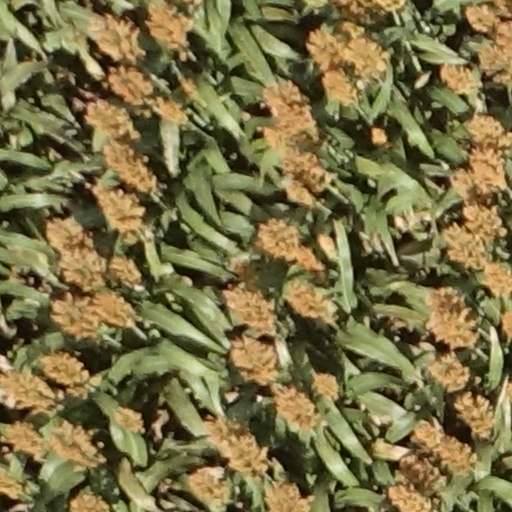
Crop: sorghum